Tornado outbreak of May 7–10, 2016

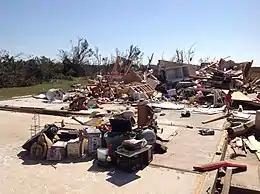
EF4 damage to a well-built house east of Katie, Oklahoma.

The tornado outbreak developed along a cold front alongside an area of low pressure while situated north of the United States–Canada border. Near the High Plains, a dry line began to coalesce as wind shear started climbing to levels favorable for tornadoes. In addition, moisture from the Gulf of Mexico was advected northwards into the country. Not long afterwards, tornadic supercell thunderstorms began developing late on May 7.